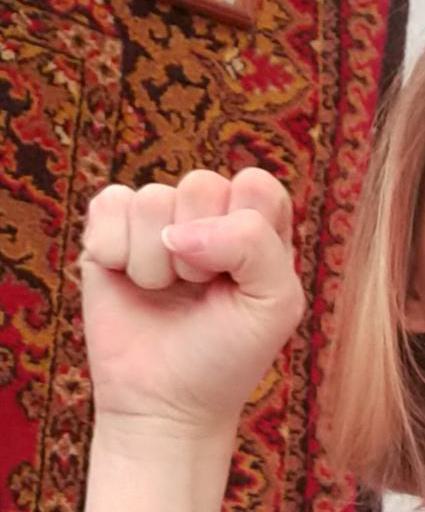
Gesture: fist